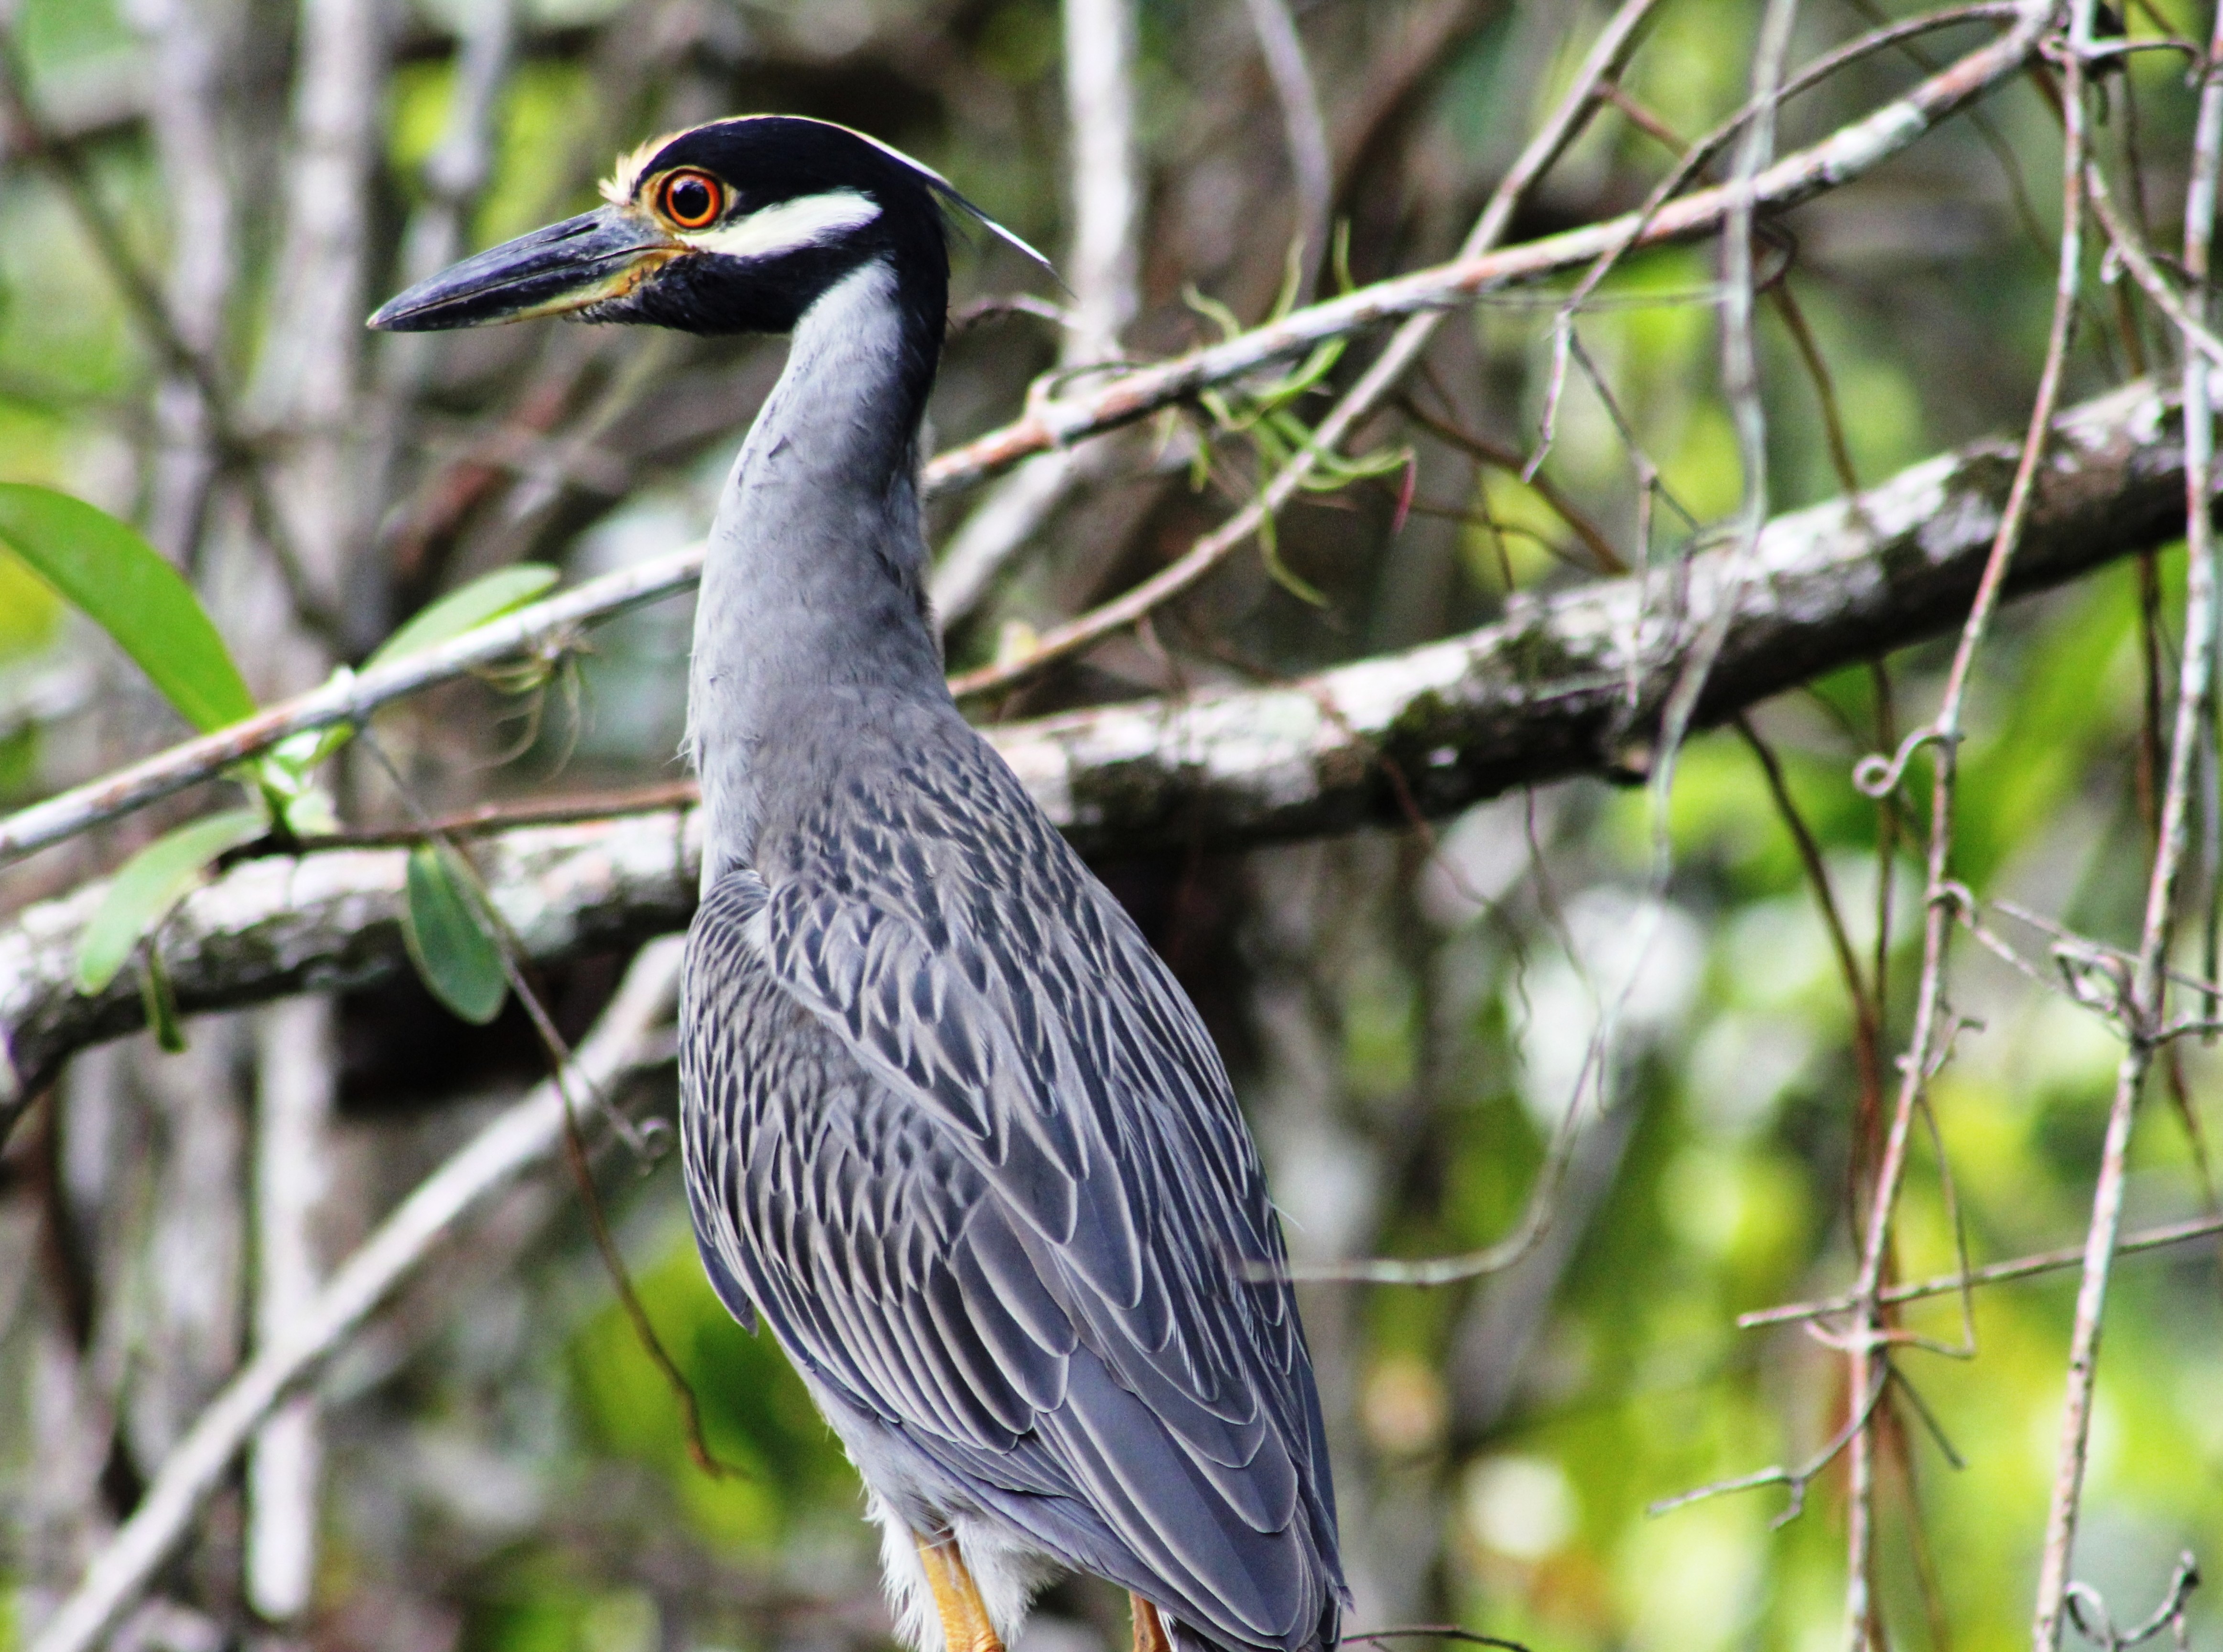
nature, outdoor, wilderness, bird, wing, animal, fly, wildlife, wild, jungle, beak, mammal, freedom, feather, avian, fauna, majestic, wings, vertebrate, creature, heron, honduras